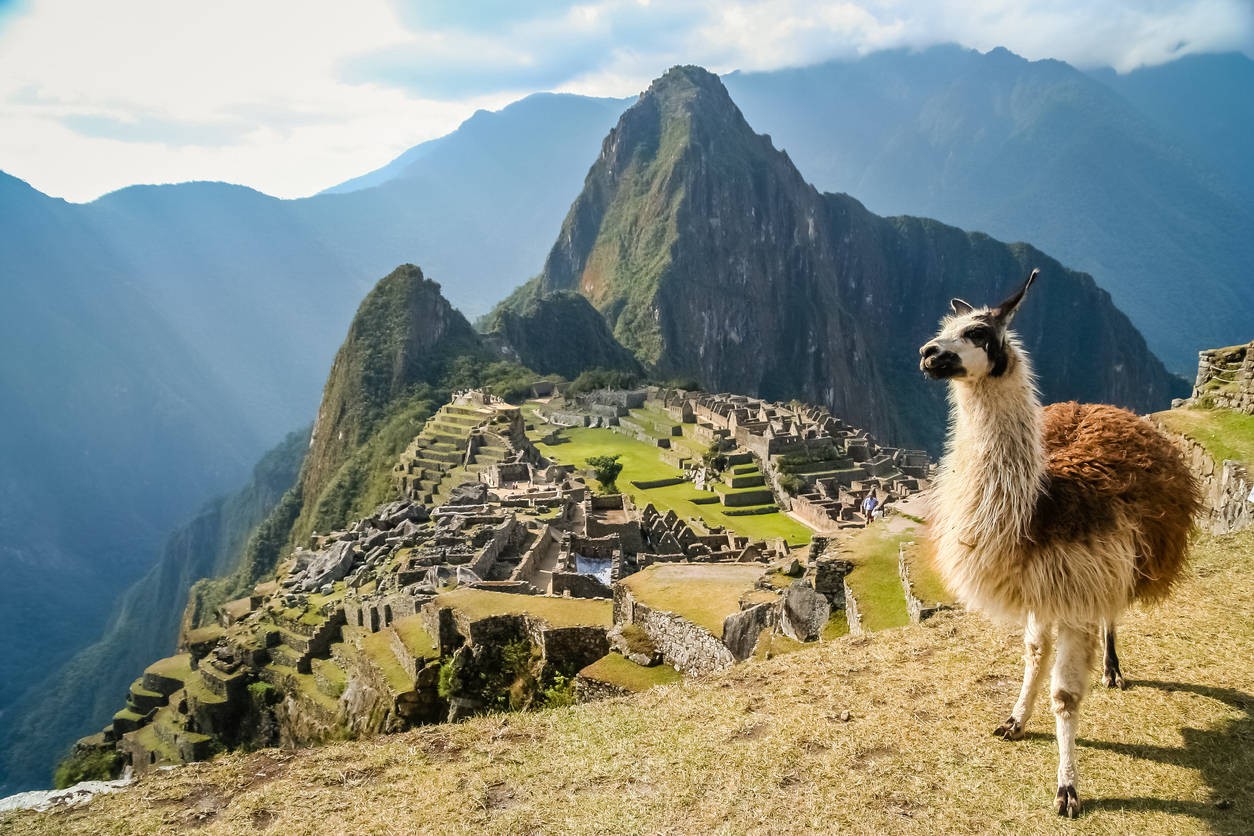
Landmark: Machu Picchu